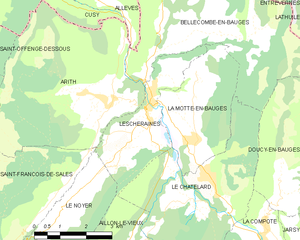
Carte des communes françaises
Lescheraines est une commune française située dans le département de la Savoie, en région Auvergne-Rhône-Alpes.